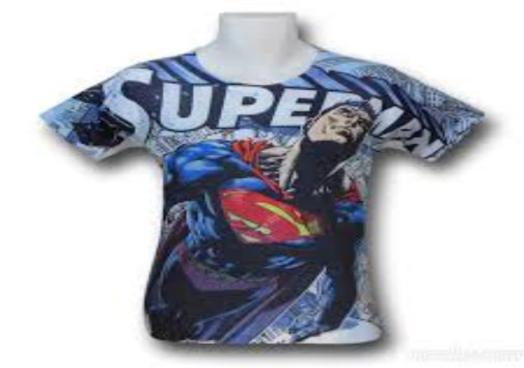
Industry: Leisure